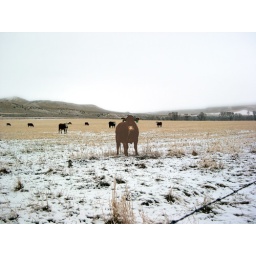
A field of cattle located near the Snake River in Heise, Idaho.